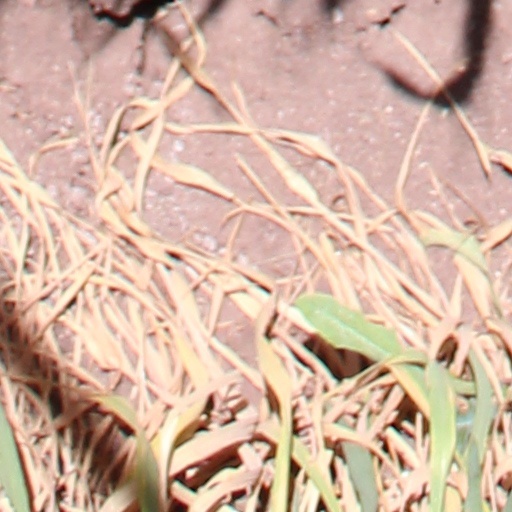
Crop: wheat